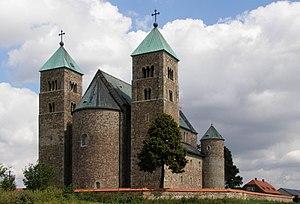
La collégiale de Tum, en Pologne. Polski: Kolegiata w Tumie